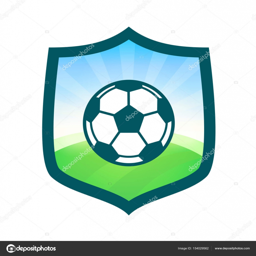
the badge in form of a shield -- stock vector #